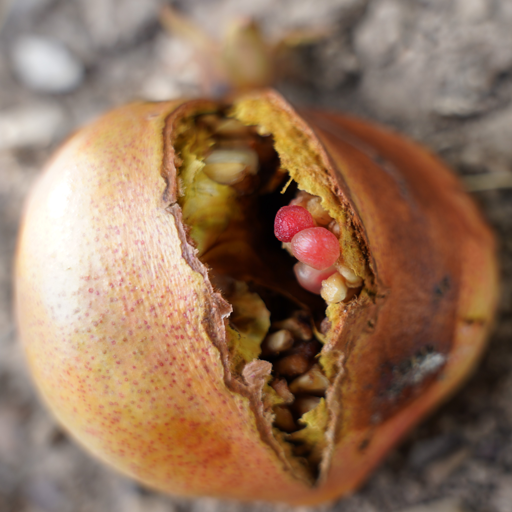
Label: Colletotrichum spp